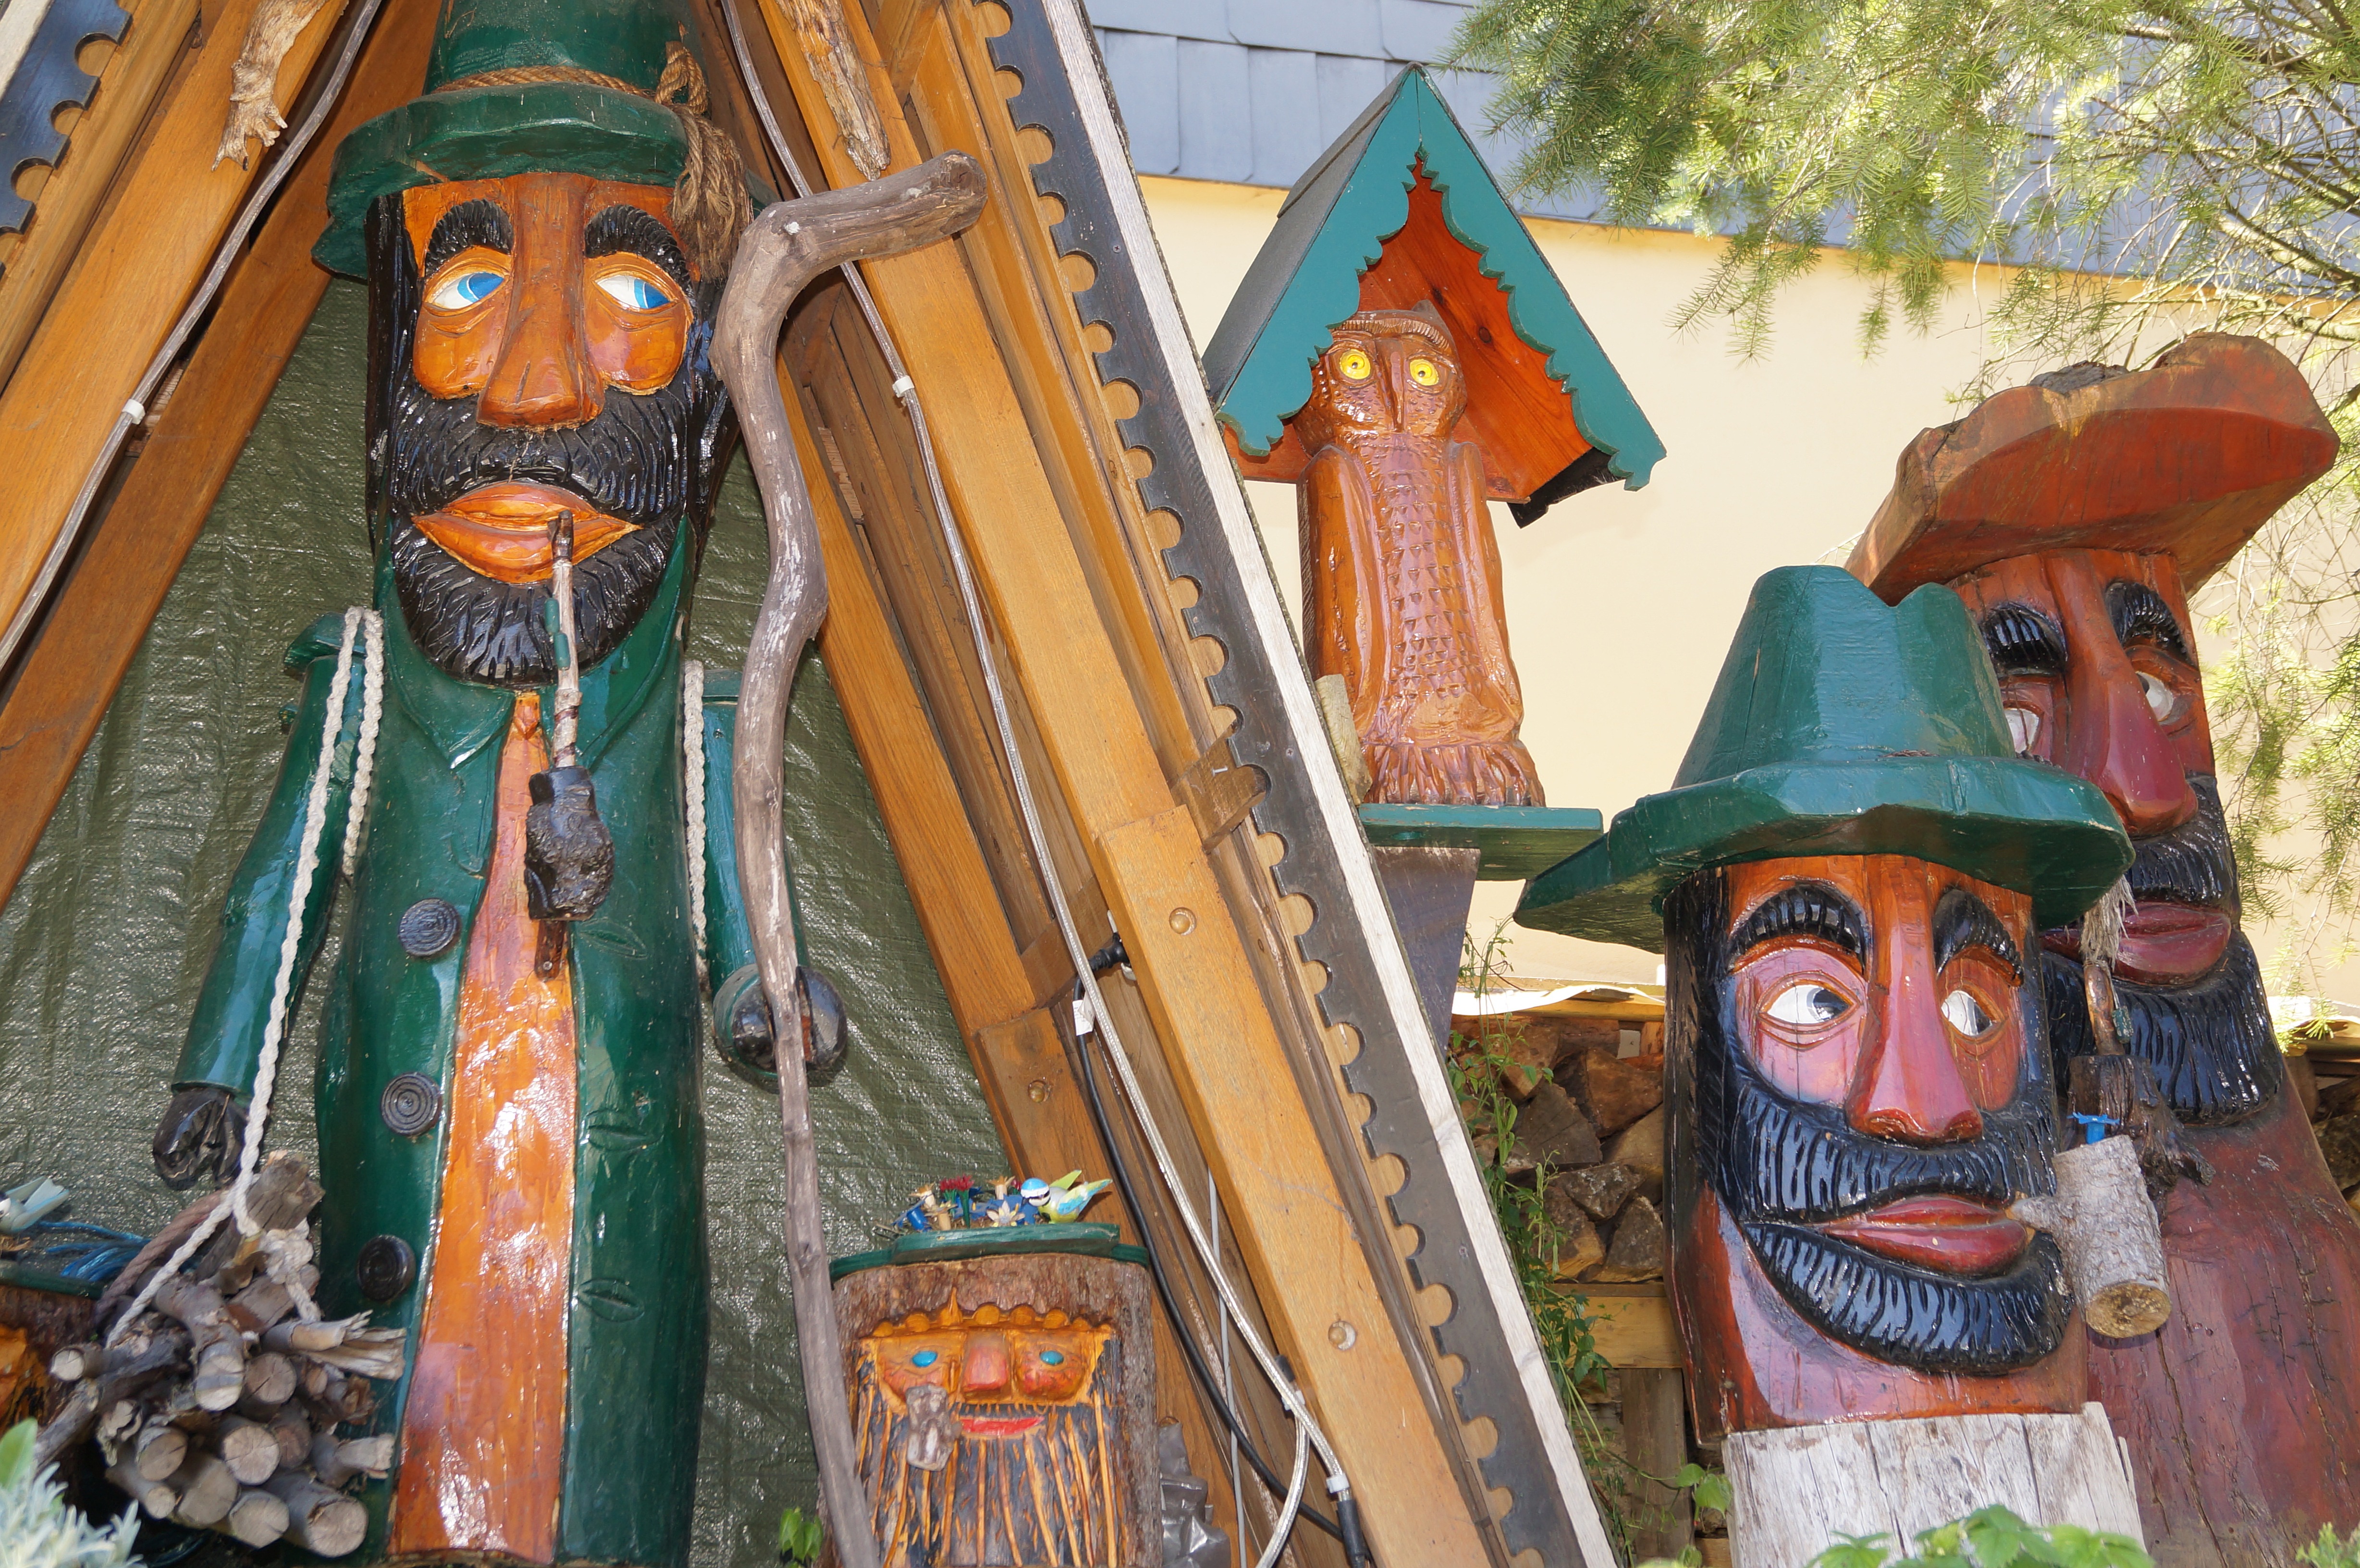
carve, christmas decoration, figure, temple, carving, holzfigur, middle ages